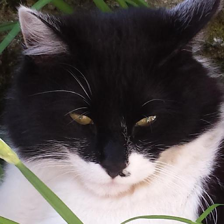
Label: animals